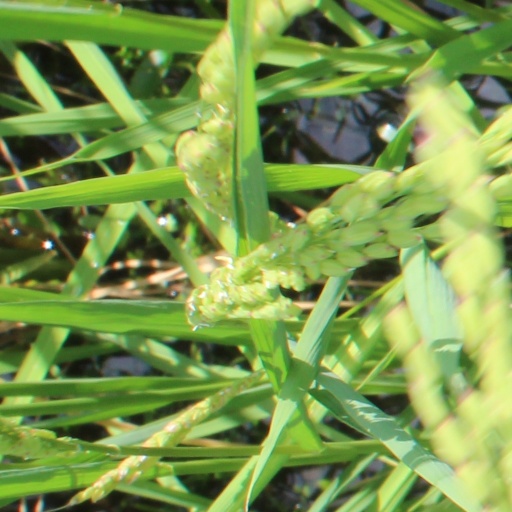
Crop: rice